Describe the emotion expressed in this image:  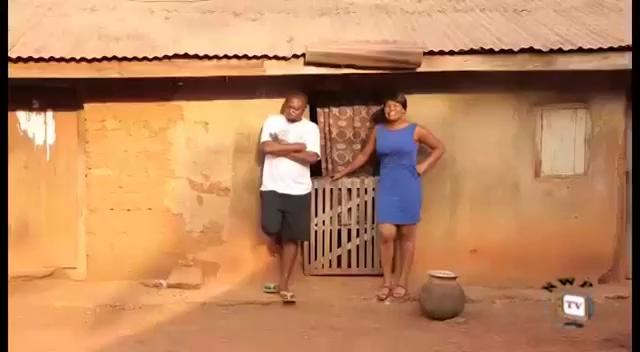
This person displays Suffering, valence and arousal with low intensity.